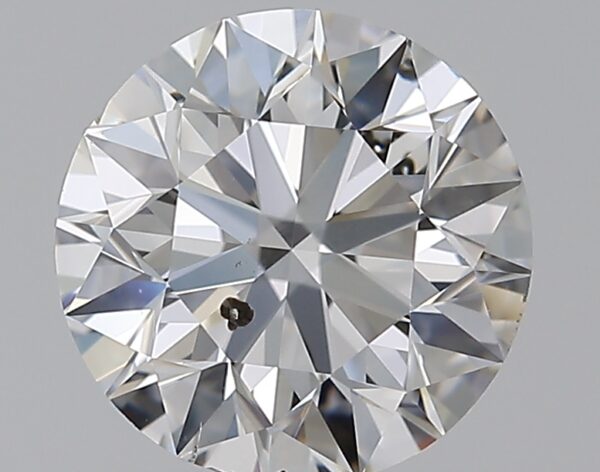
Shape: round
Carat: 1.2
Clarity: SI2
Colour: F
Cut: EX
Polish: EX
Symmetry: EX
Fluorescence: N
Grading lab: GIA
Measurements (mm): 6.7 x 6.74 x 4.25